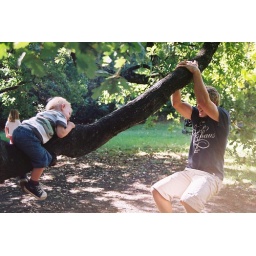
Oliver &amp;amp; Jason playing monkeys in the tree on my birthday [Botanical Gardens Melbourne]